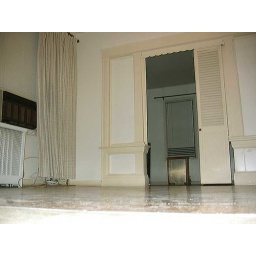
Living Room is in the center of the floor plan between bedrooms. Built-in privacy screen can be removed. Parquet flooring.